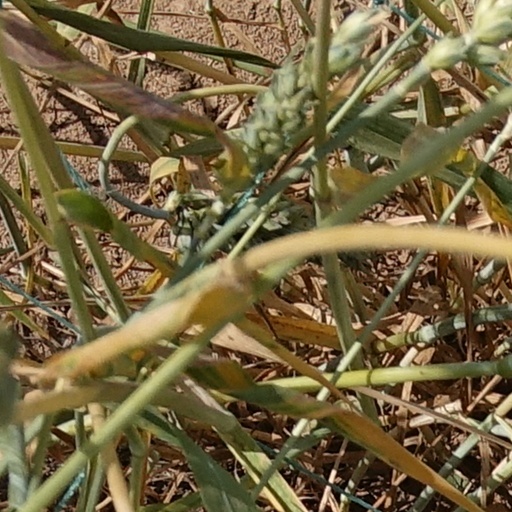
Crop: wheat